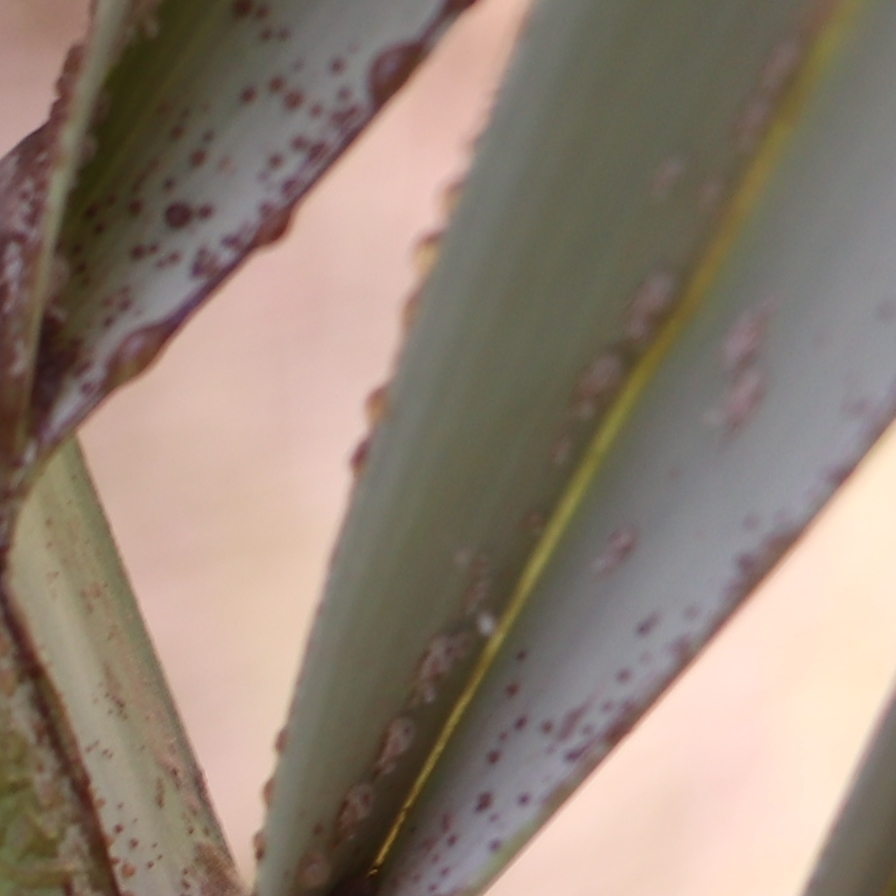
Label: Dubas